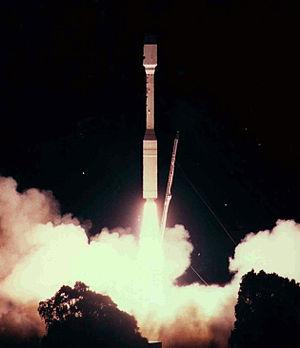
Les obsèques spatiales, appelées aussi funérailles spatiales ou enterrement spatial, sont un rite funéraire dans lequel un échantillon des cendres d'un défunt incinéré est placé dans une petite capsule et est lancé dans l'espace à l'aide d'une fusée pour tourner autour de la Terre, de la Lune ou encore dériver dans l’Univers.
La fusée Taurus est un lanceur à quatre étages construit par Orbital Sciences Corporation. Le lanceur utilise un premier étage issu directement du missile balistique Peacekeeper ou dérivé de celui-ci et les étages de la fusée aéroportée Pegasus d'Orbital. Tous ces étages utilisent du propergol solide de type PBHT et sont réalisés par le spécialiste de la propulsion solide ATK. La fusée Taurus qui se décline en plusieurs versions est capable de placer une charge utile de 1,4 à 1,6 tonnes sur une orbite terrestre basse. Depuis son premier lancement en 1994, trois échecs sont survenus sur dix lancements. Le lanceur a été utilisé pour placer en orbite plusieurs satellites de télédétection commerciaux. Les deux lancements de 2009 et 2011 qui ont été des échecs, devaient placer en orbite OCO et Glory, deux satellites scientifiques d'observation de la Terre de la NASA.